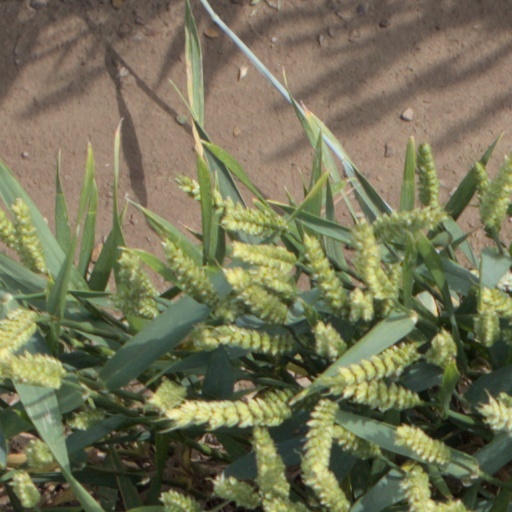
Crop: wheat